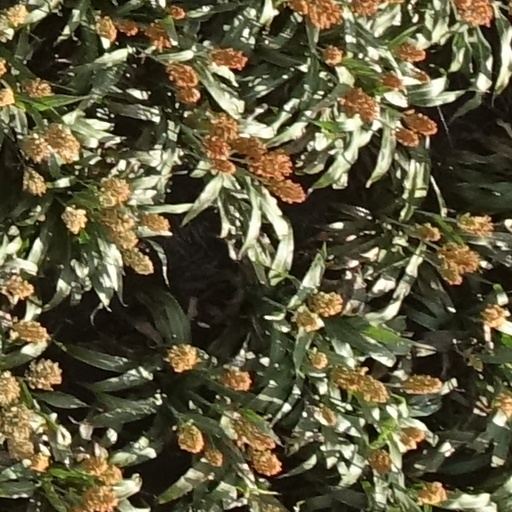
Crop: sorghum